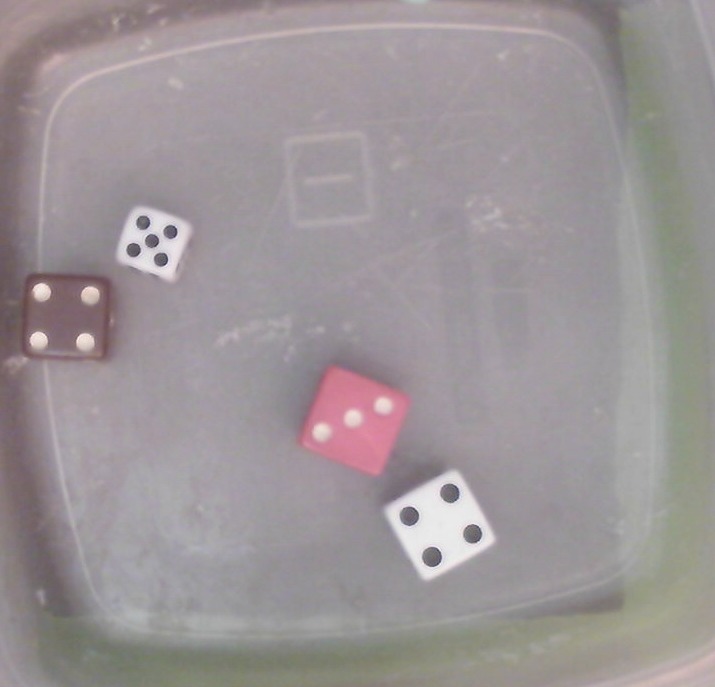
Dice in frame:
type: d6
value: 5
type: d6
value: 4
type: d6
value: 4
type: d6
value: 3
Label source: human
Face values trusted: no